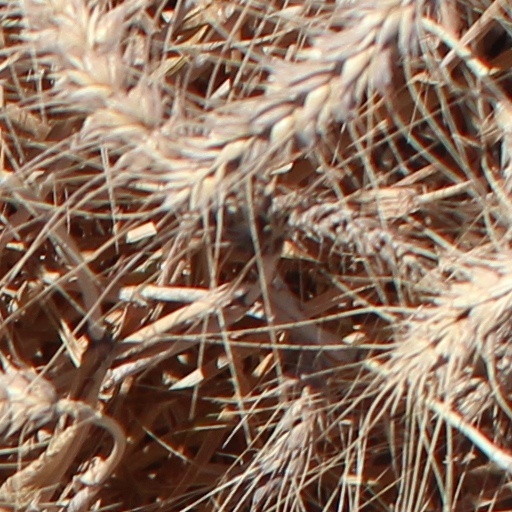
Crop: wheat